Governess

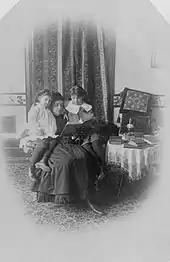
The daughters of Alexander Graham Bell with their governess, c. 1885.

Several well-known works of fiction, particularly in the nineteenth century, have focused on governesses.